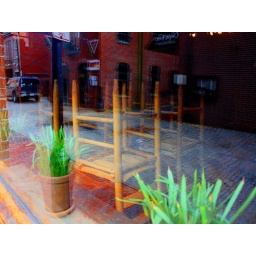
I loved the reflection of the brick street and buildings on the front window of this Restaurant in Old Port, Portland, Maine.